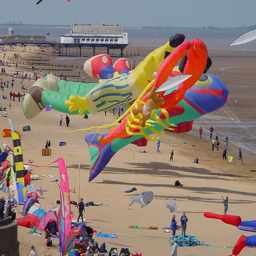
A large amount of kites and balloons of various colors and sizes on a beach.
A group of people on a beach flying kites in a field.
Several kites being flown on the shore of a beach.
Large kites being flown at the beach near people.
Many elaborate kites are flown together on a beach.